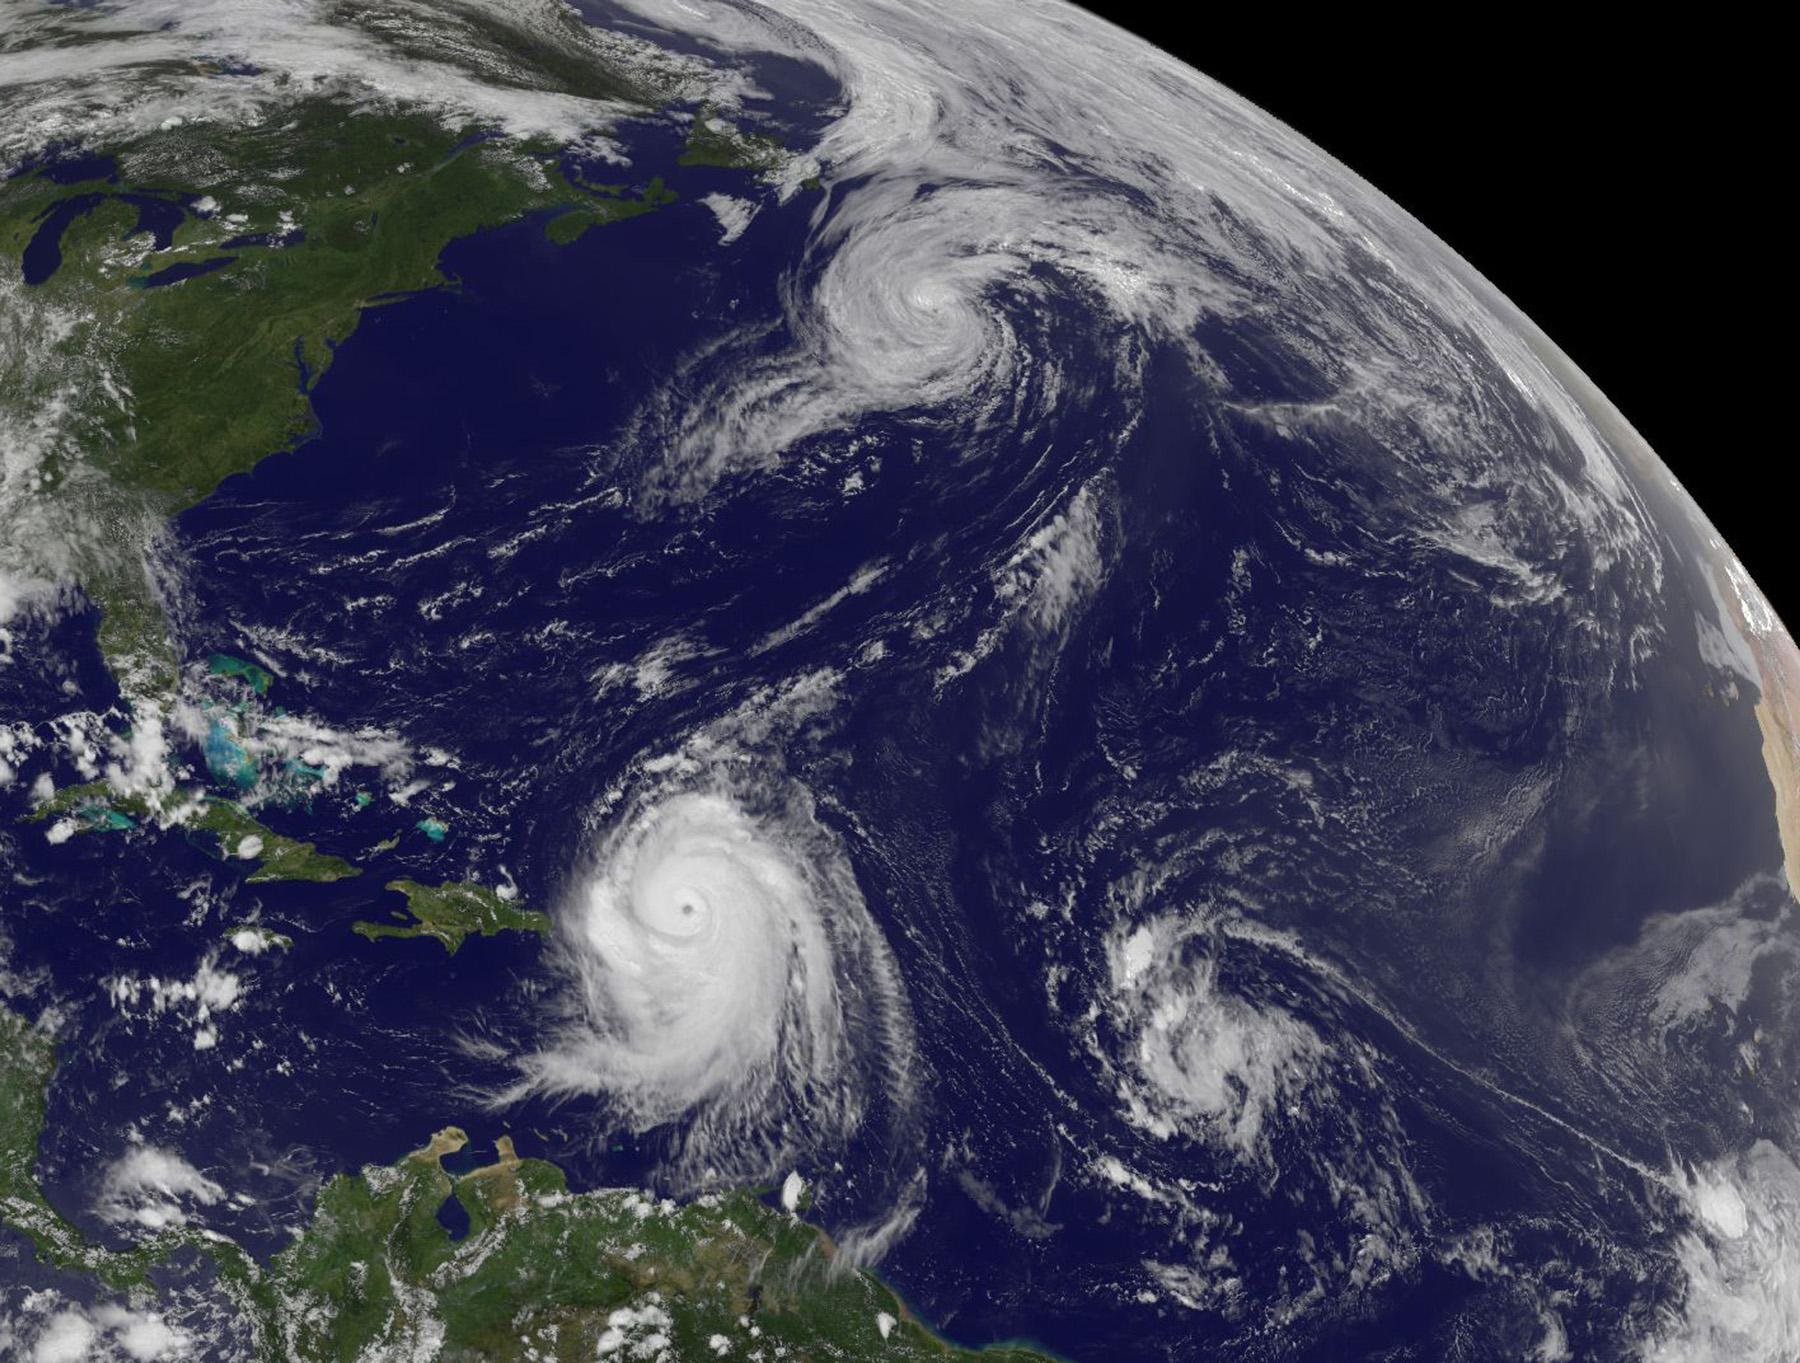
atmosphere, travel, space, weather, globe, world, outer space, geography, earth, sphere, planet, nations, countries, astronomical object, atmosphere of earth